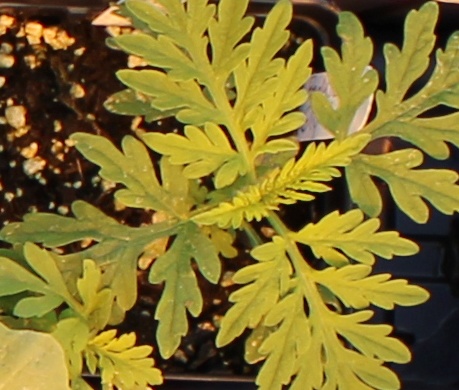
Label: Ragweed